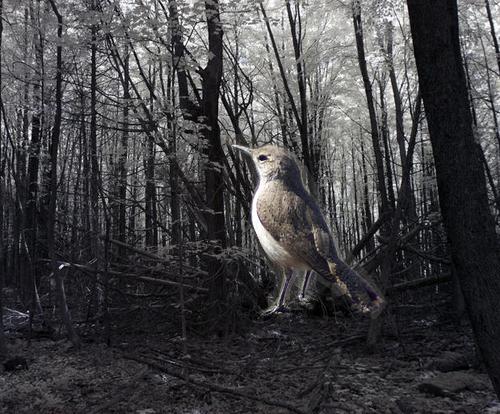
Bird species: Rock_Wren
Bird type: landbird
Background: land